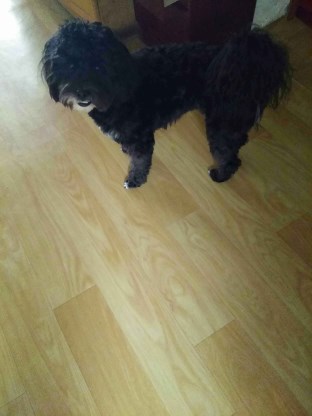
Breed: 7449-n000128-teddy